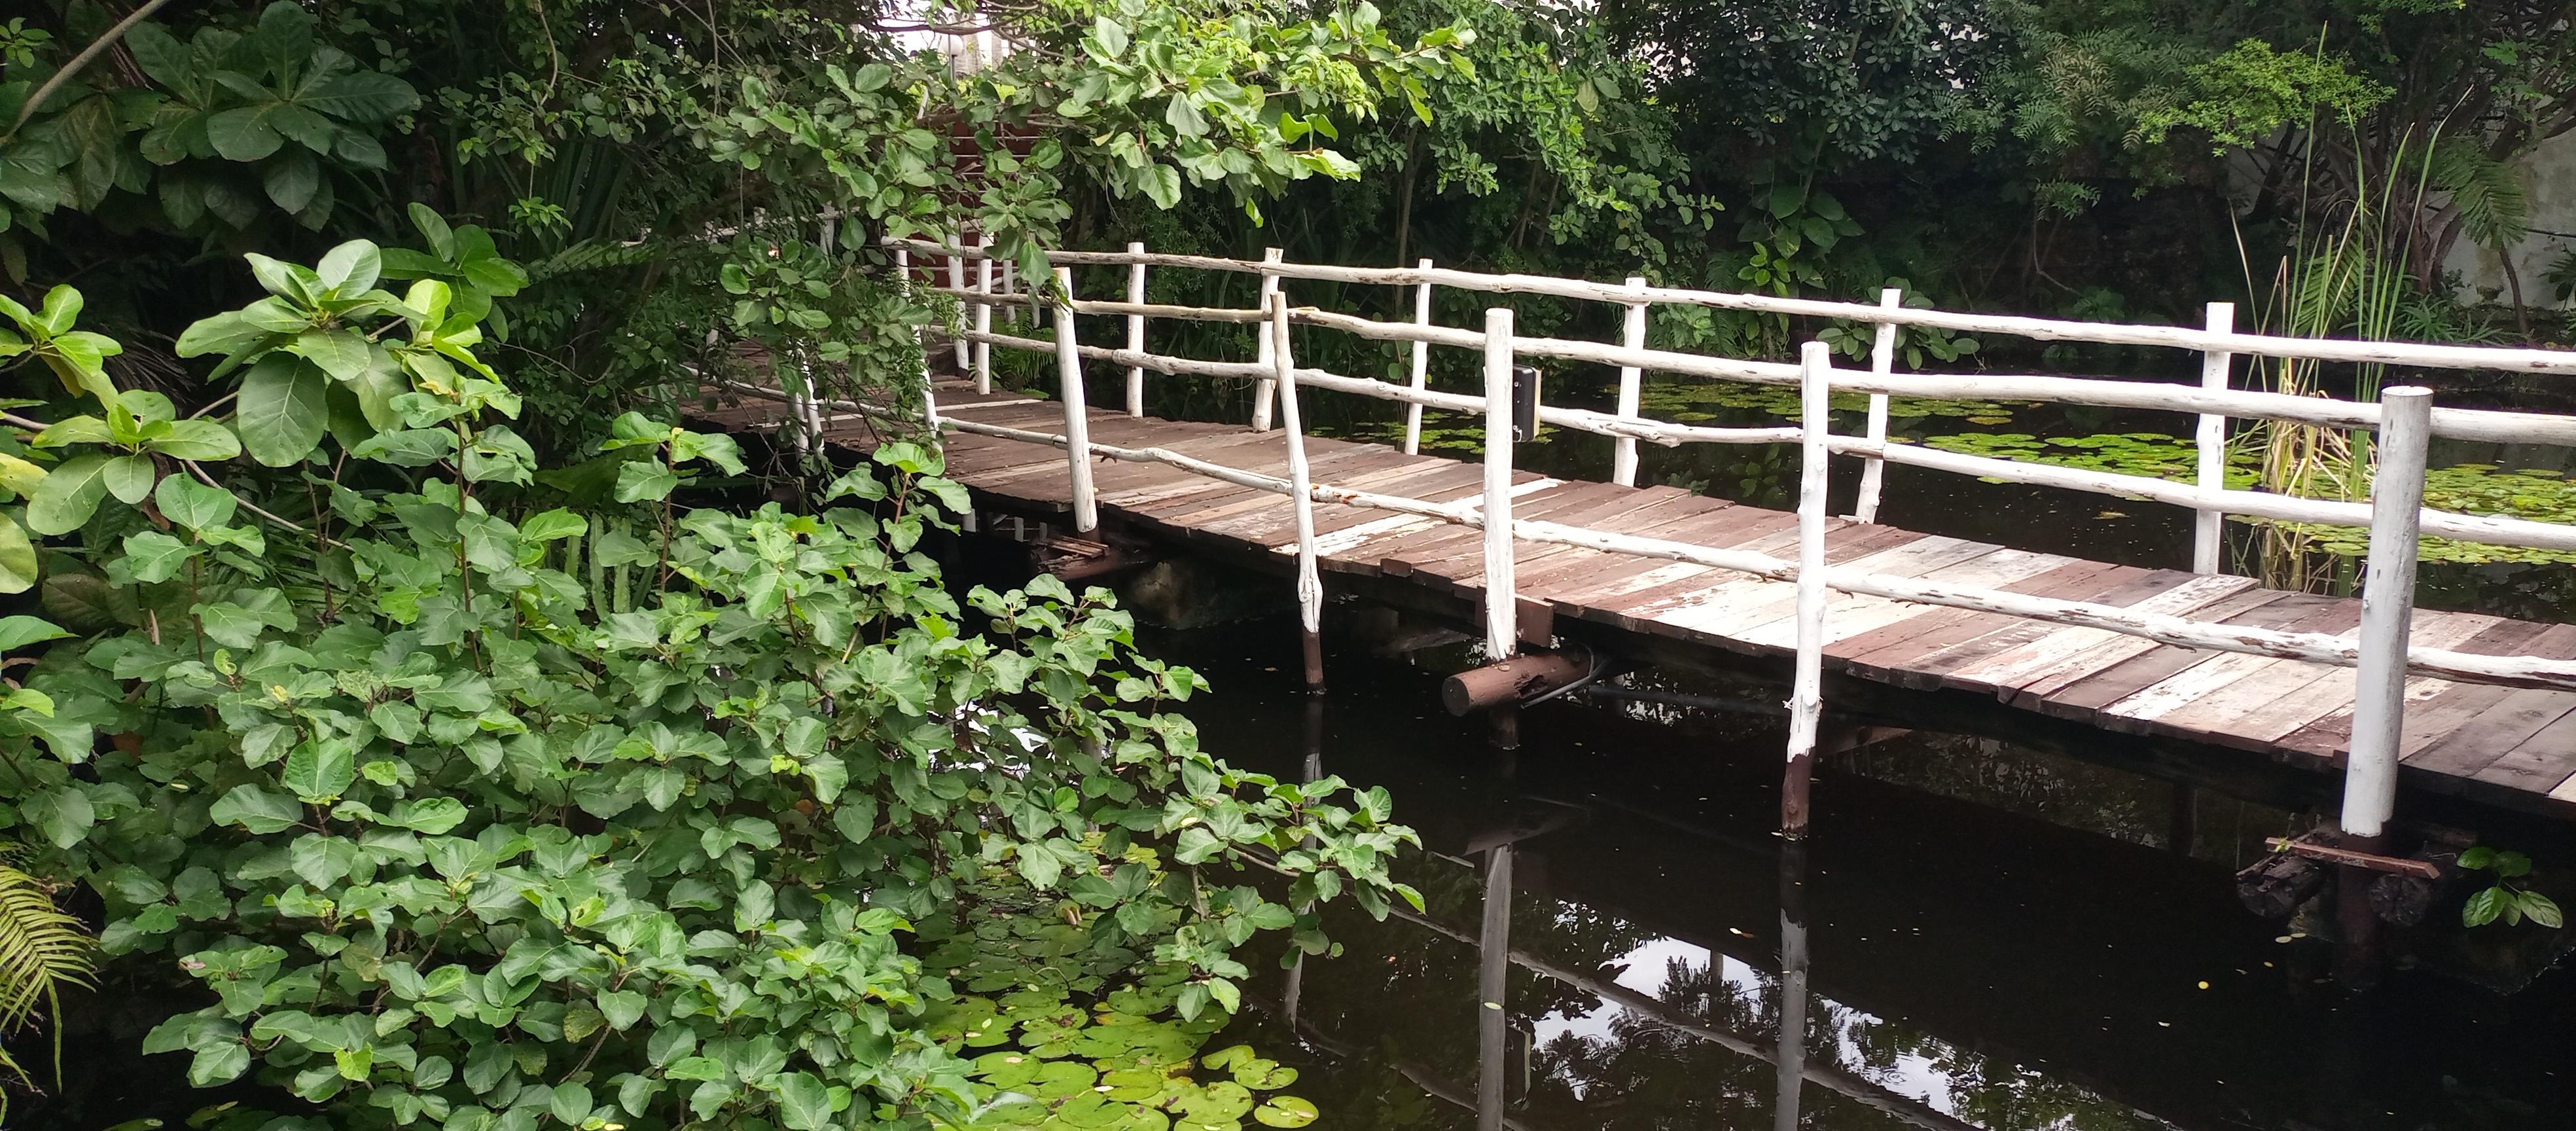
Daraja linaloonekana lililojengwa kutumia mbao na mlingoti ya rangi nyeupe na kahawia. Chini kuna maji yanaonekana yaliyokuwa na mimea midogo midogo. Na kando kuna miti inayoonekana mikubwa yenye rangi ya kijani iliyokomaa na kijani inayong'aa.